Frank Robinson

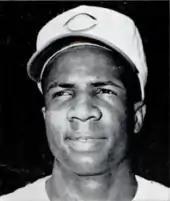
Robinson with the Reds in 1961

In 1961, Robinson moved to right field and produced another strong offensive season. In July he batted .409, hit 13 home runs, and drove in 34 runs to win NL Player of the Month Award, and finished the season with a .323 batting average with 37 home runs and 124 RBIs in 153 games, helping to propel the Reds to the National League pennant. His performance earned him the 1961 National League Most Valuable Player Award. In the 1961 World Series against the New York Yankees, Robinson had a lackluster performance, producing only three hits as the Reds fell to the Yankees in five games.